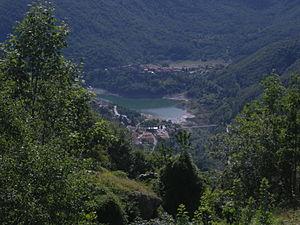
La Garfagnana est une région géographique de la province de Lucques, en Italie.